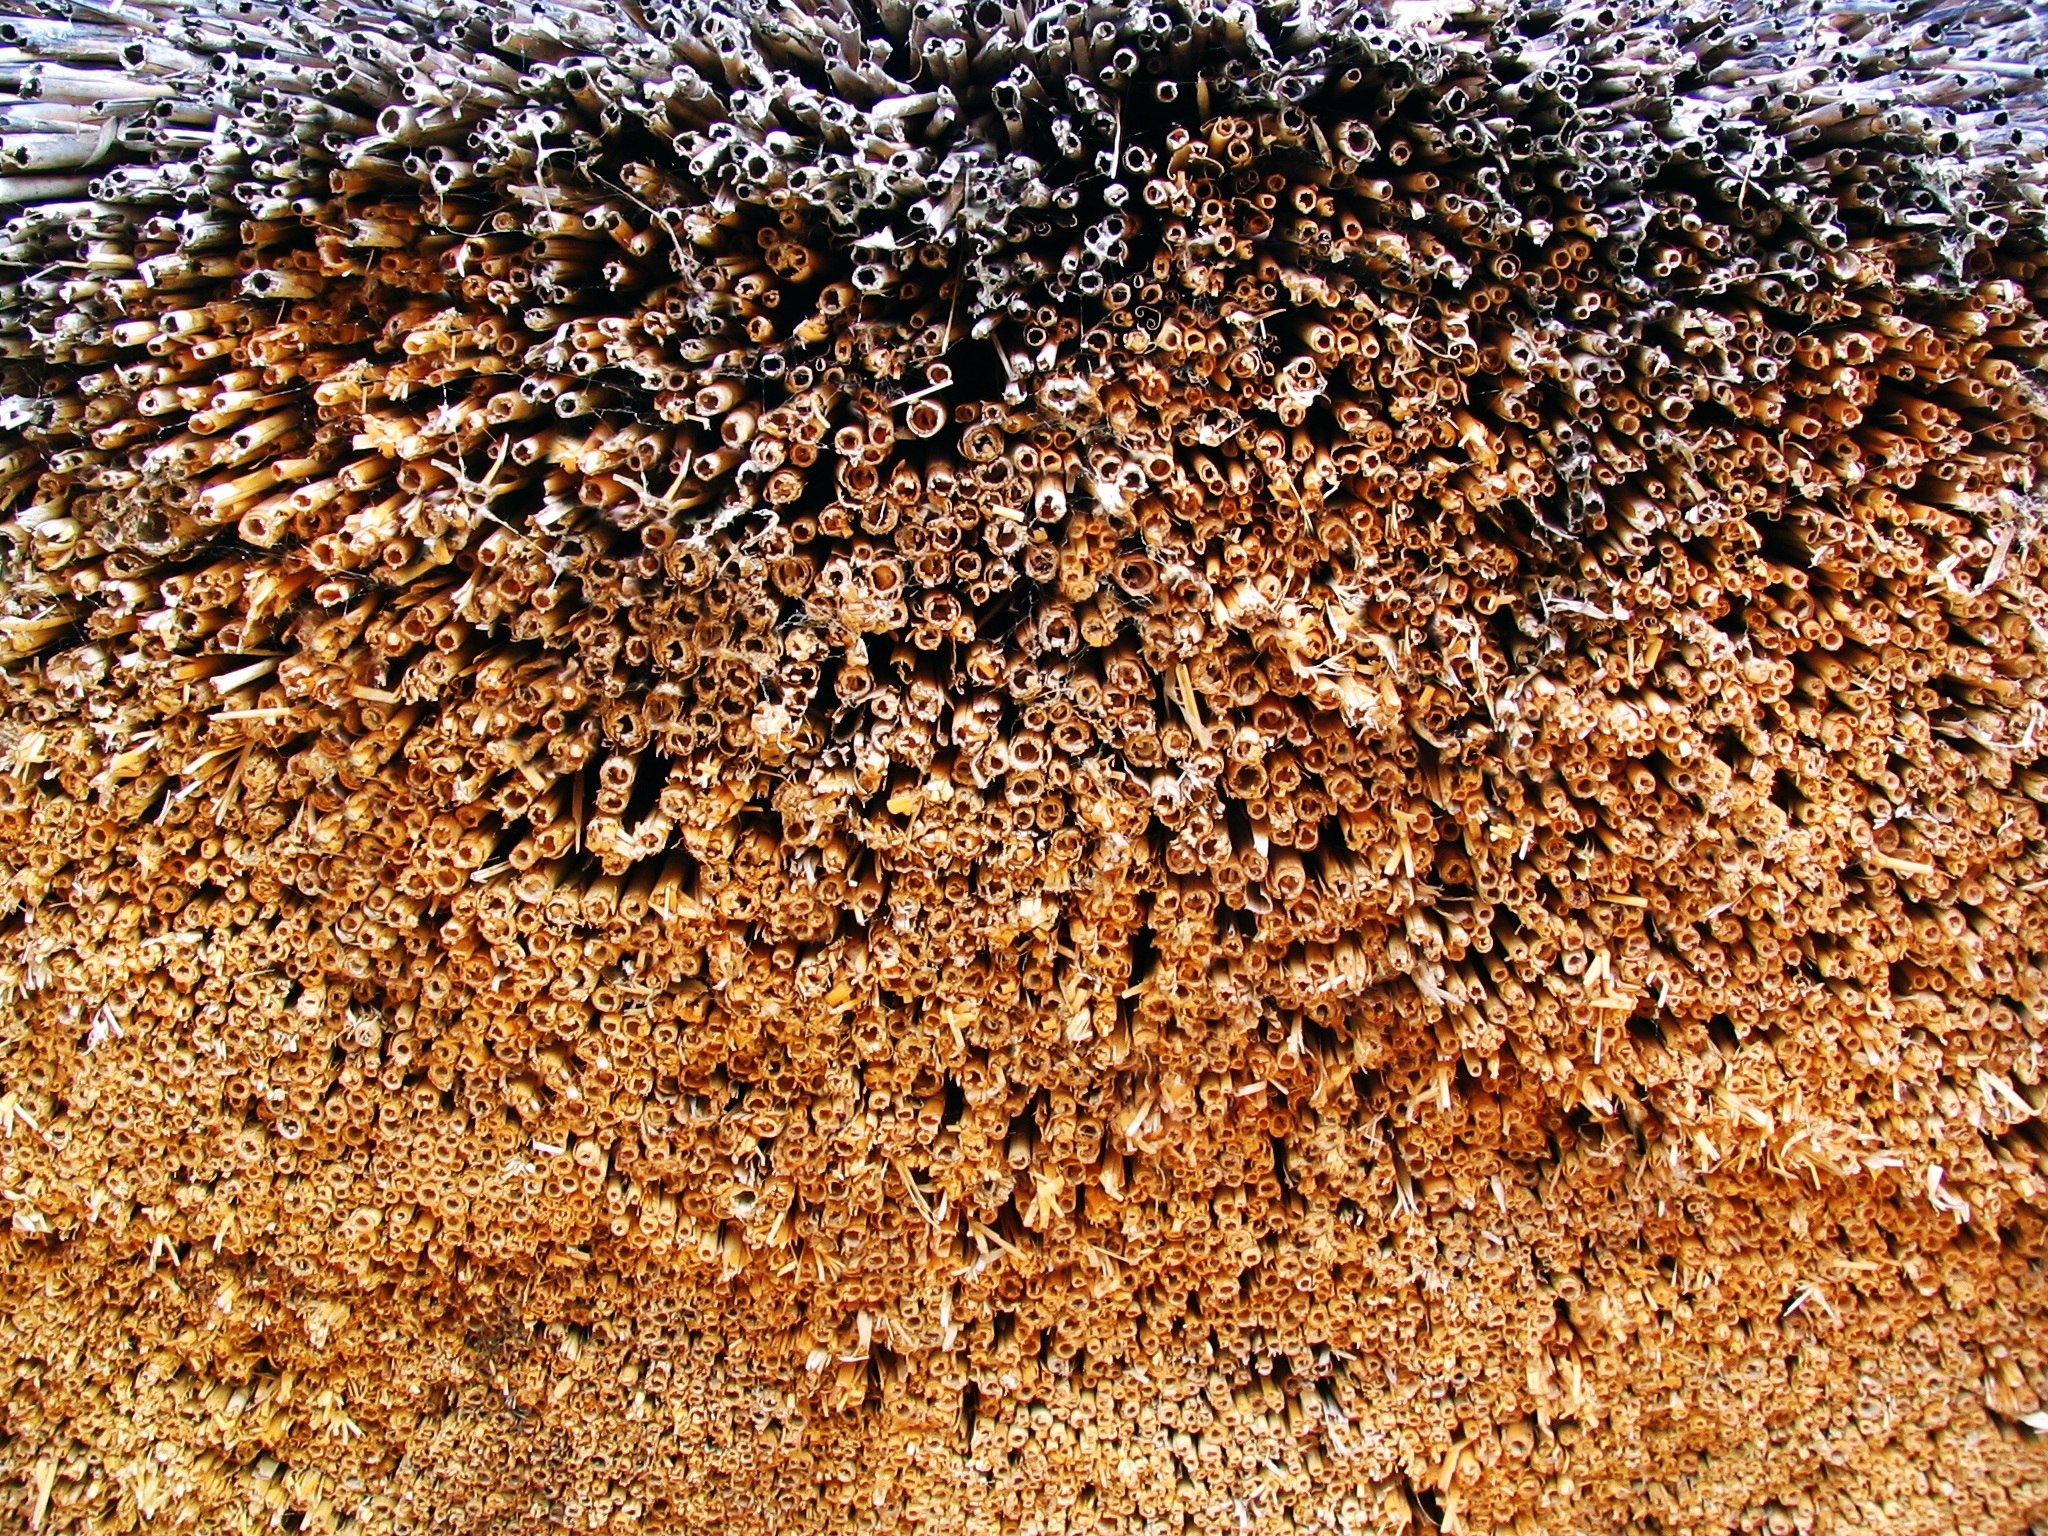
sand, texture, asphalt, pattern, model, food, produce, crop, soil, material, thatched roof, gravel, beige, straw, the background, invoice, designs, the structure of the, grass family